Queensferry Crossing

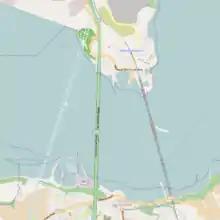
The Queensferry Crossing (left) in relation to the Forth Road Bridge (centre) and the Forth Bridge (right)

In 2009, Transport Scotland solicited for tenders to construct the proposed bridge. Although Transport Scotland received 39 expressions of interest, concerns over the risks associated with the fixed-price contract resulted in only two consortia of large construction companies bidding. Due to the bidders' concerns that the bidding process itself would prove to be an expensive proposition, the Scottish Government allocated £10 million to defray the bidders' costs during the full bidding process, should the project be abandoned.